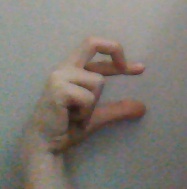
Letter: thal